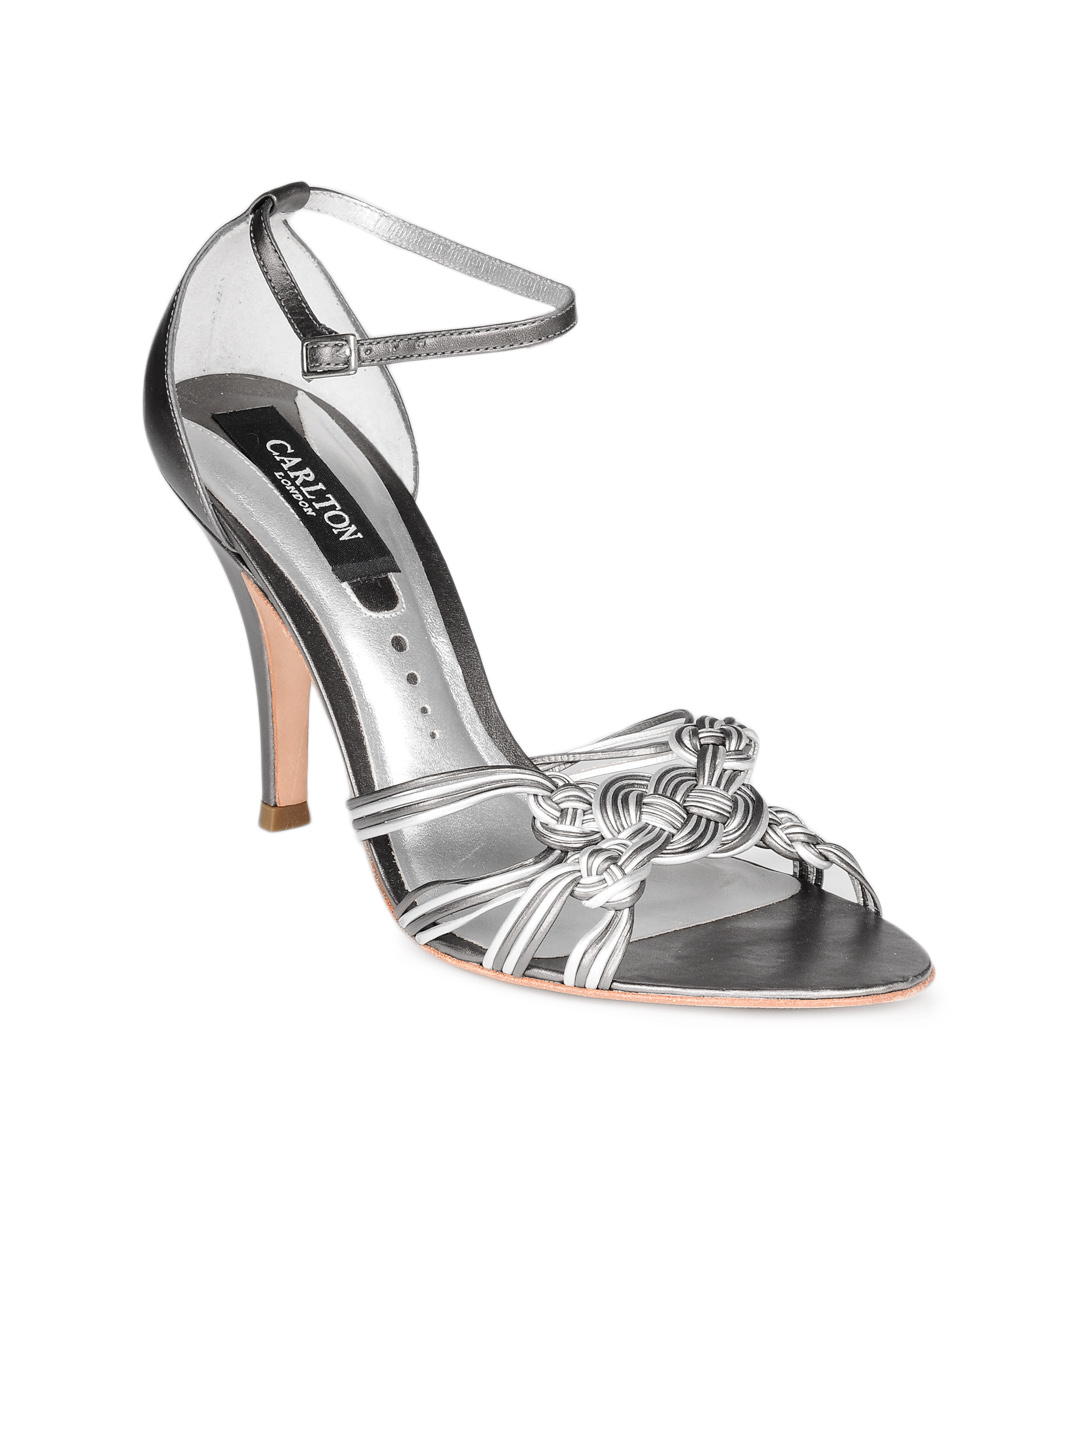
Carlton London Women Black Heels
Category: Footwear / Shoes / Heels
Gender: Women
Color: Metallic
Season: Winter 2012
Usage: Casual